Frog

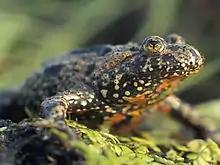
European fire-bellied toad ("Bombina bombina")

The Anura include all modern frogs and any fossil species that fit within the anuran definition. The characteristics of anuran adults include: 9 or fewer presacral vertebrae, the presence of a urostyle formed of fused vertebrae, no tail, a long and forward-sloping ilium, shorter fore limbs than hind limbs, radius and ulna fused, tibia and fibula fused, elongated ankle bones, absence of a prefrontal bone, presence of a hyoid plate, a lower jaw without teeth (with the exception of "Gastrotheca guentheri") consisting of three pairs of bones (angulosplenial, dentary, and mentomeckelian, with the last pair being absent in Pipoidea), an unsupported tongue, lymph spaces underneath the skin, and a muscle, the protractor lentis, attached to the lens of the eye. The anuran larva or tadpole has a single central respiratory spiracle and mouthparts consisting of keratinous beaks and denticles.